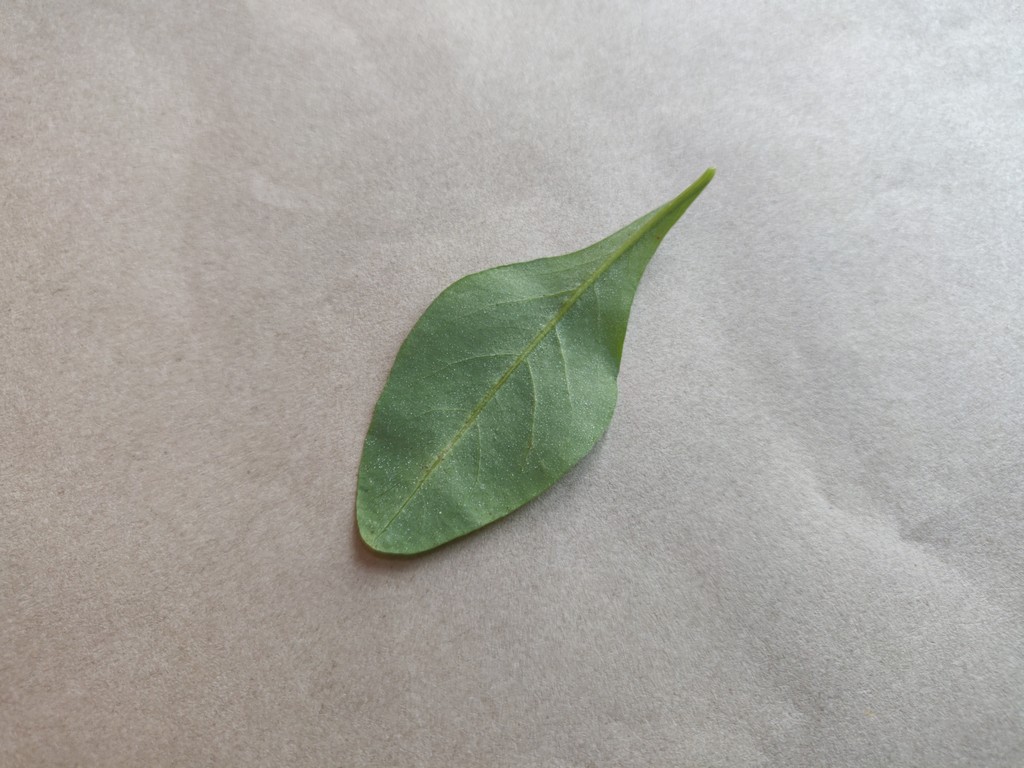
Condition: Healthy
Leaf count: single
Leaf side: back